Herbert Lockyer

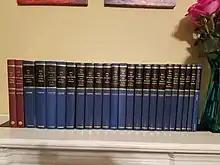
24 volumes of Lockyer's "All series"

Herbert Lockyer (1886–1984) was a minister and best-selling author of over 50 books, including the 21-volume "All" series. He was educated at Glasgow Bible Institute, afterwards receiving honorary degrees at Northwestern Evangelical Seminary, and the International Academy in London. He was most influential, however, after crossing the Atlantic to preach and write in the United States.